Answer in natural language. Considering the relative positions, where is white rhombus toilet (highlighted by a blue box) with respect to abstract painting in a black frame (highlighted by a green box)? Choose between the following options: right or left
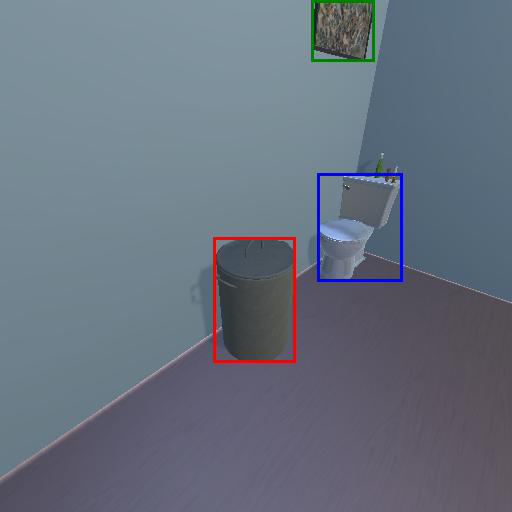
<answer>right</answer>